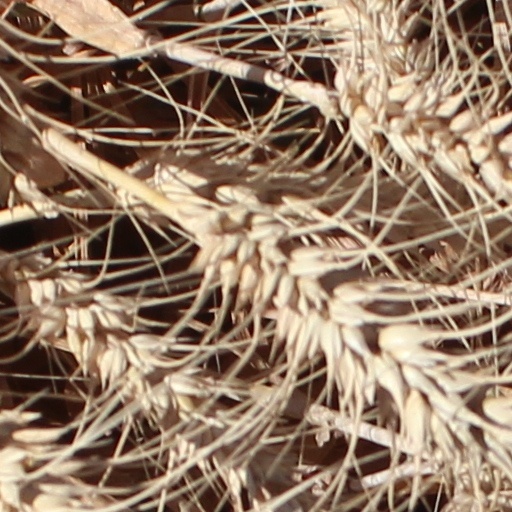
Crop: wheat